Clearance cairn

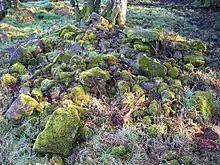
A typical clearance cairn from Eglinton Country Park in Scotland

A clearance cairn is an irregular and unstructured collection of fieldstones which have been removed from arable land or pasture to allow for more effective agriculture and collected into a usually low mound or cairn. Commonly of Bronze Age origins, these cairns may be part of a cairnfield (a collection of closely spaced cairns) where some cairns might be funerary. Clearance cairns are a worldwide phenomenon wherever organised agriculture has been practised.